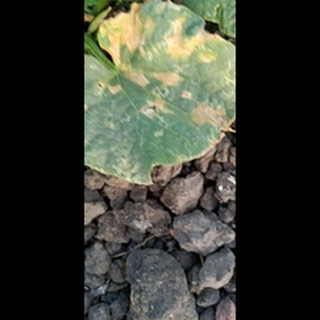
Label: diseased_cucumber